Puhuangyu station

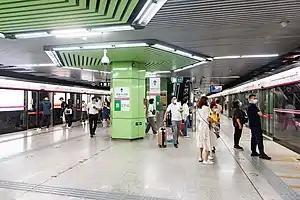
Line 5 platform 300px Line 14 platform

Puhuangyu Station is an interchange subway station between Line 5 and Line 14 of the Beijing Subway. Line 14 station was opened on December 26, 2015. The name Puhuangyu combines the first character from the names of three constituent villages: Puzhuang, Huangtukeng, Yushucun.